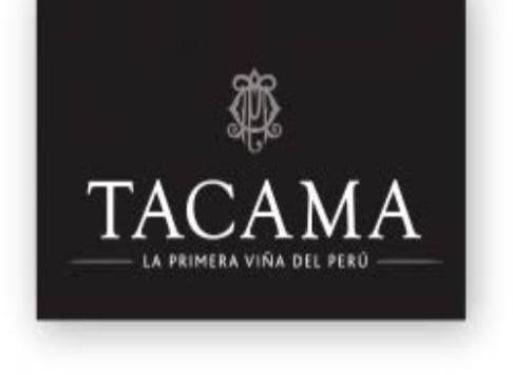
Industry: Food